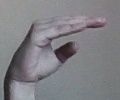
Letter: jeem